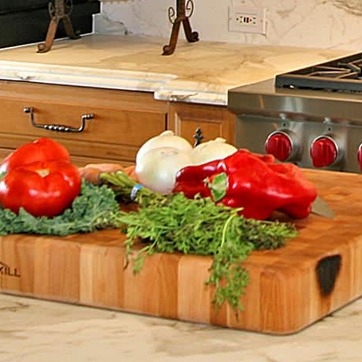
Material: food